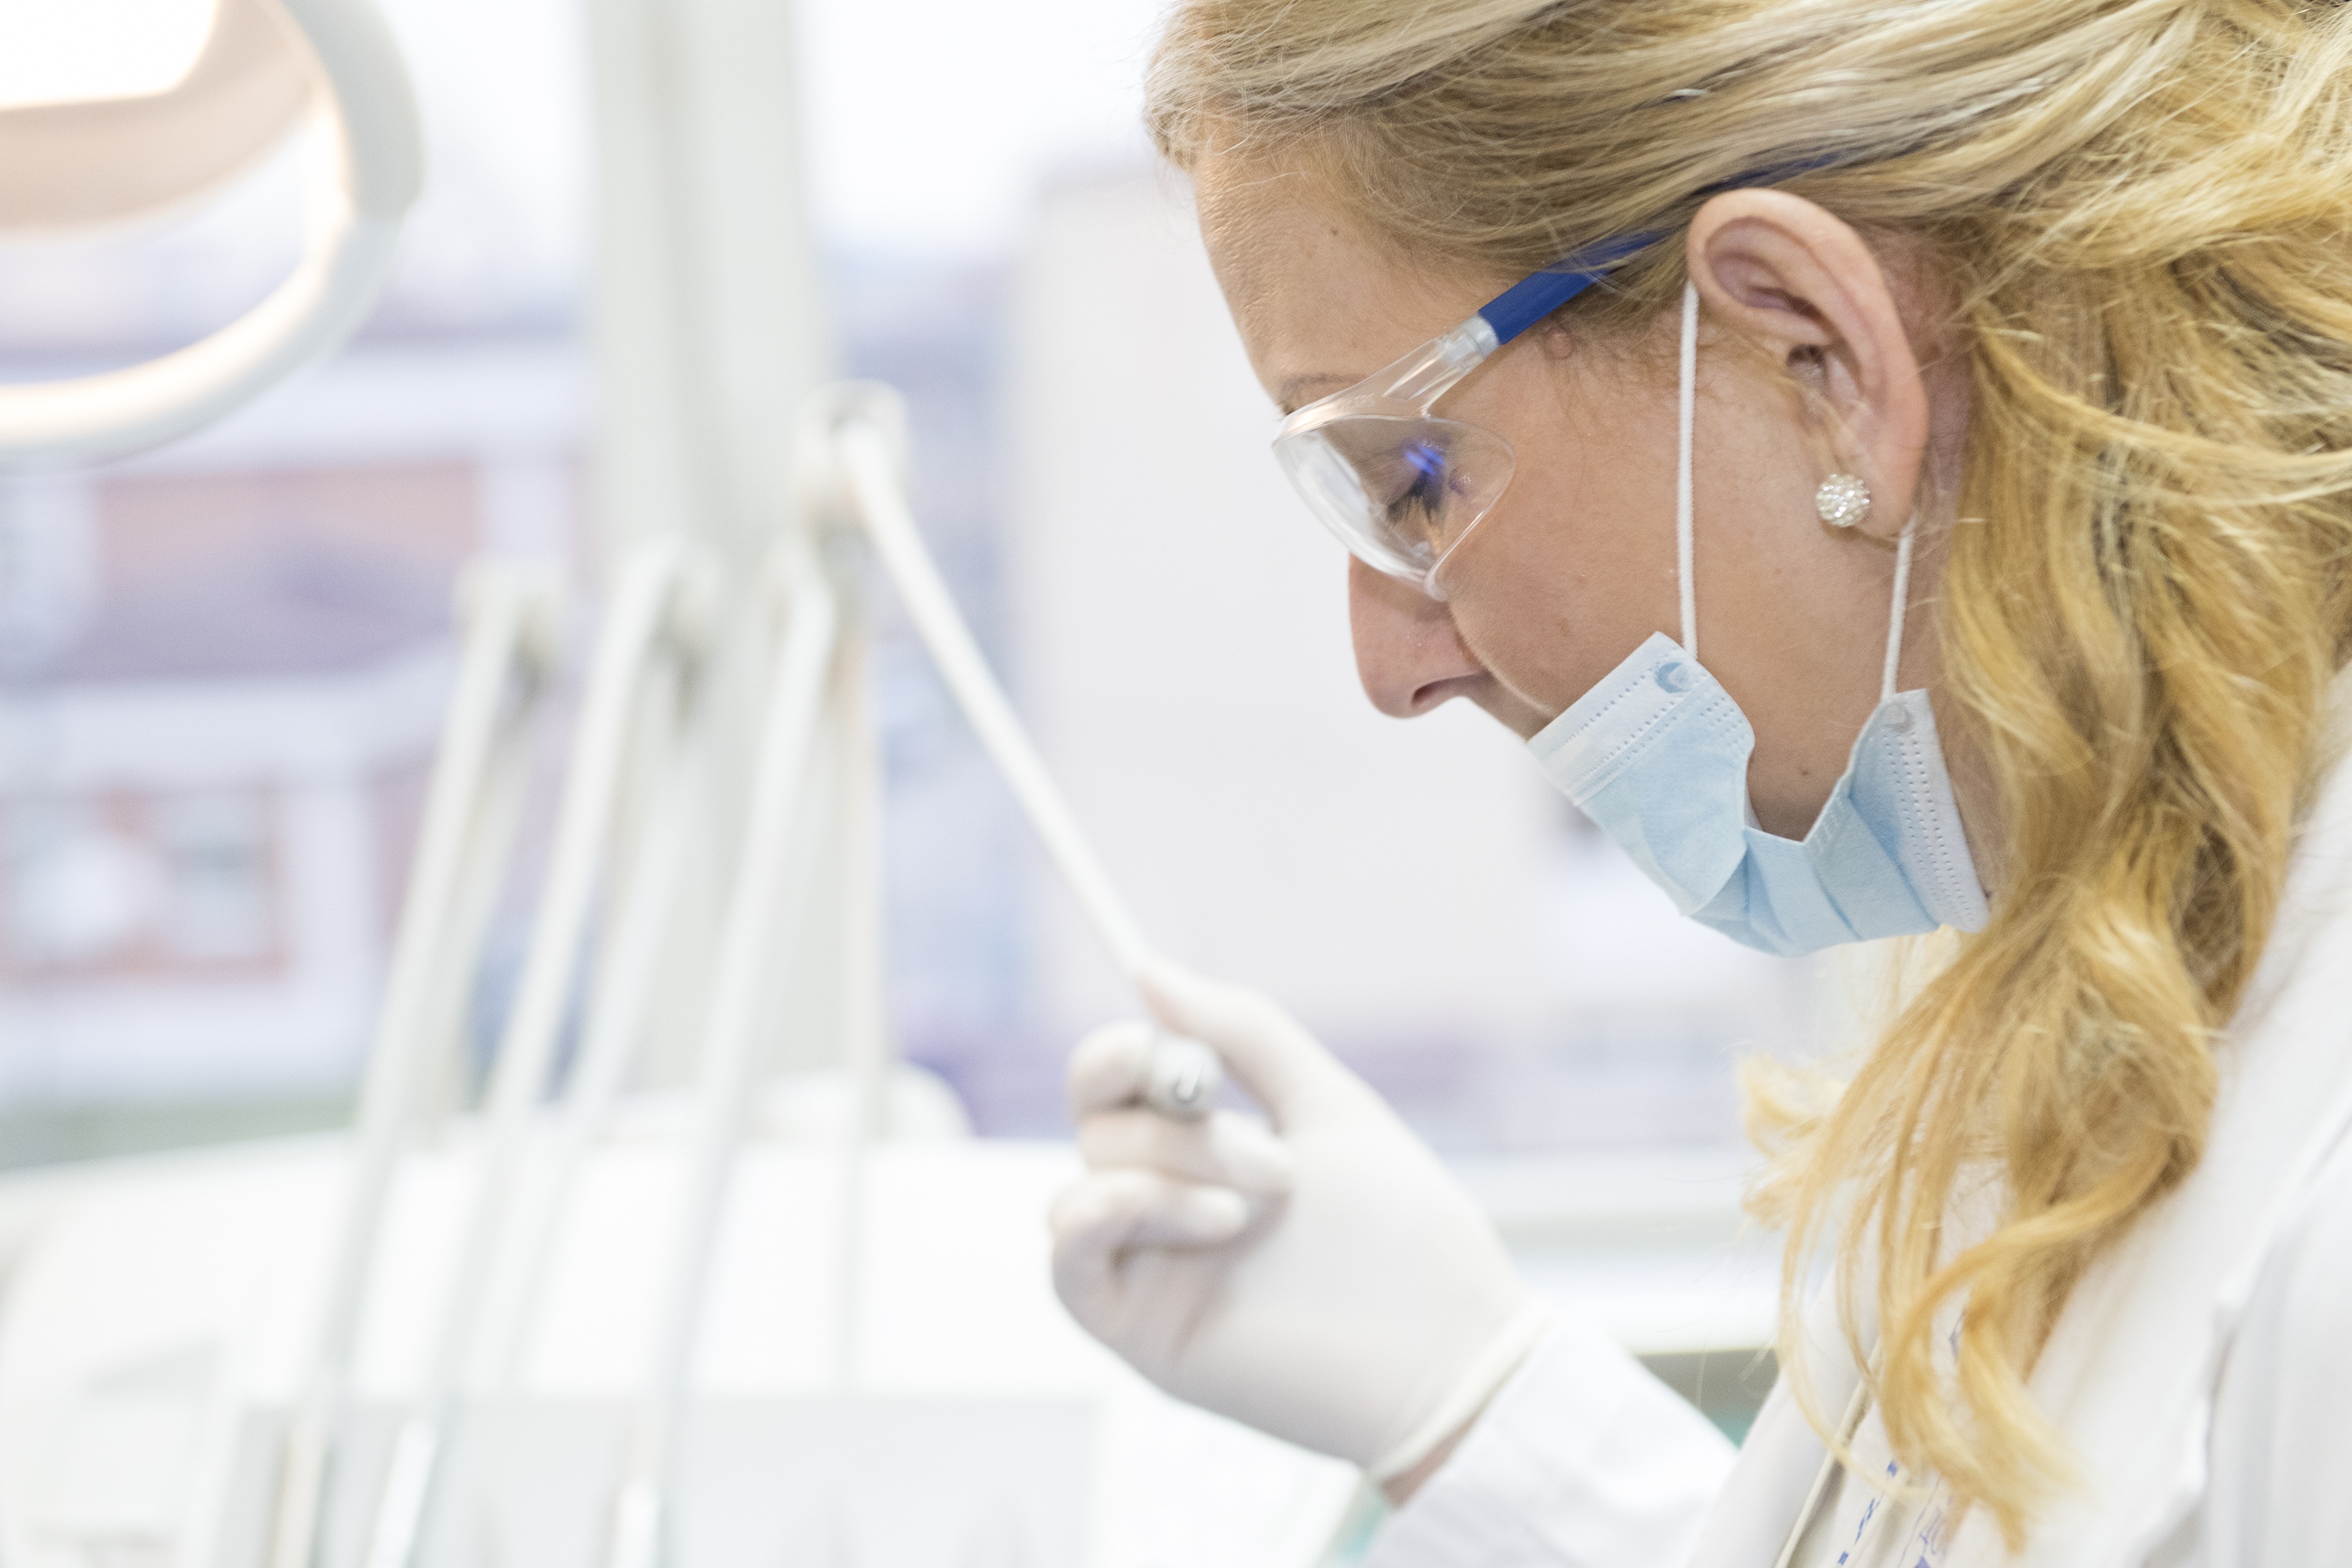
person, female, care, profession, medicine, healthy, health, dentist, dental, mask, glasses, hospital, clinic, nurse, doctor, medical, medic, treatment, patient, healthcare, disease, diagnosis, stethoscope, sense, clinical, health care, general practitioner, diagnostic, stetoscope